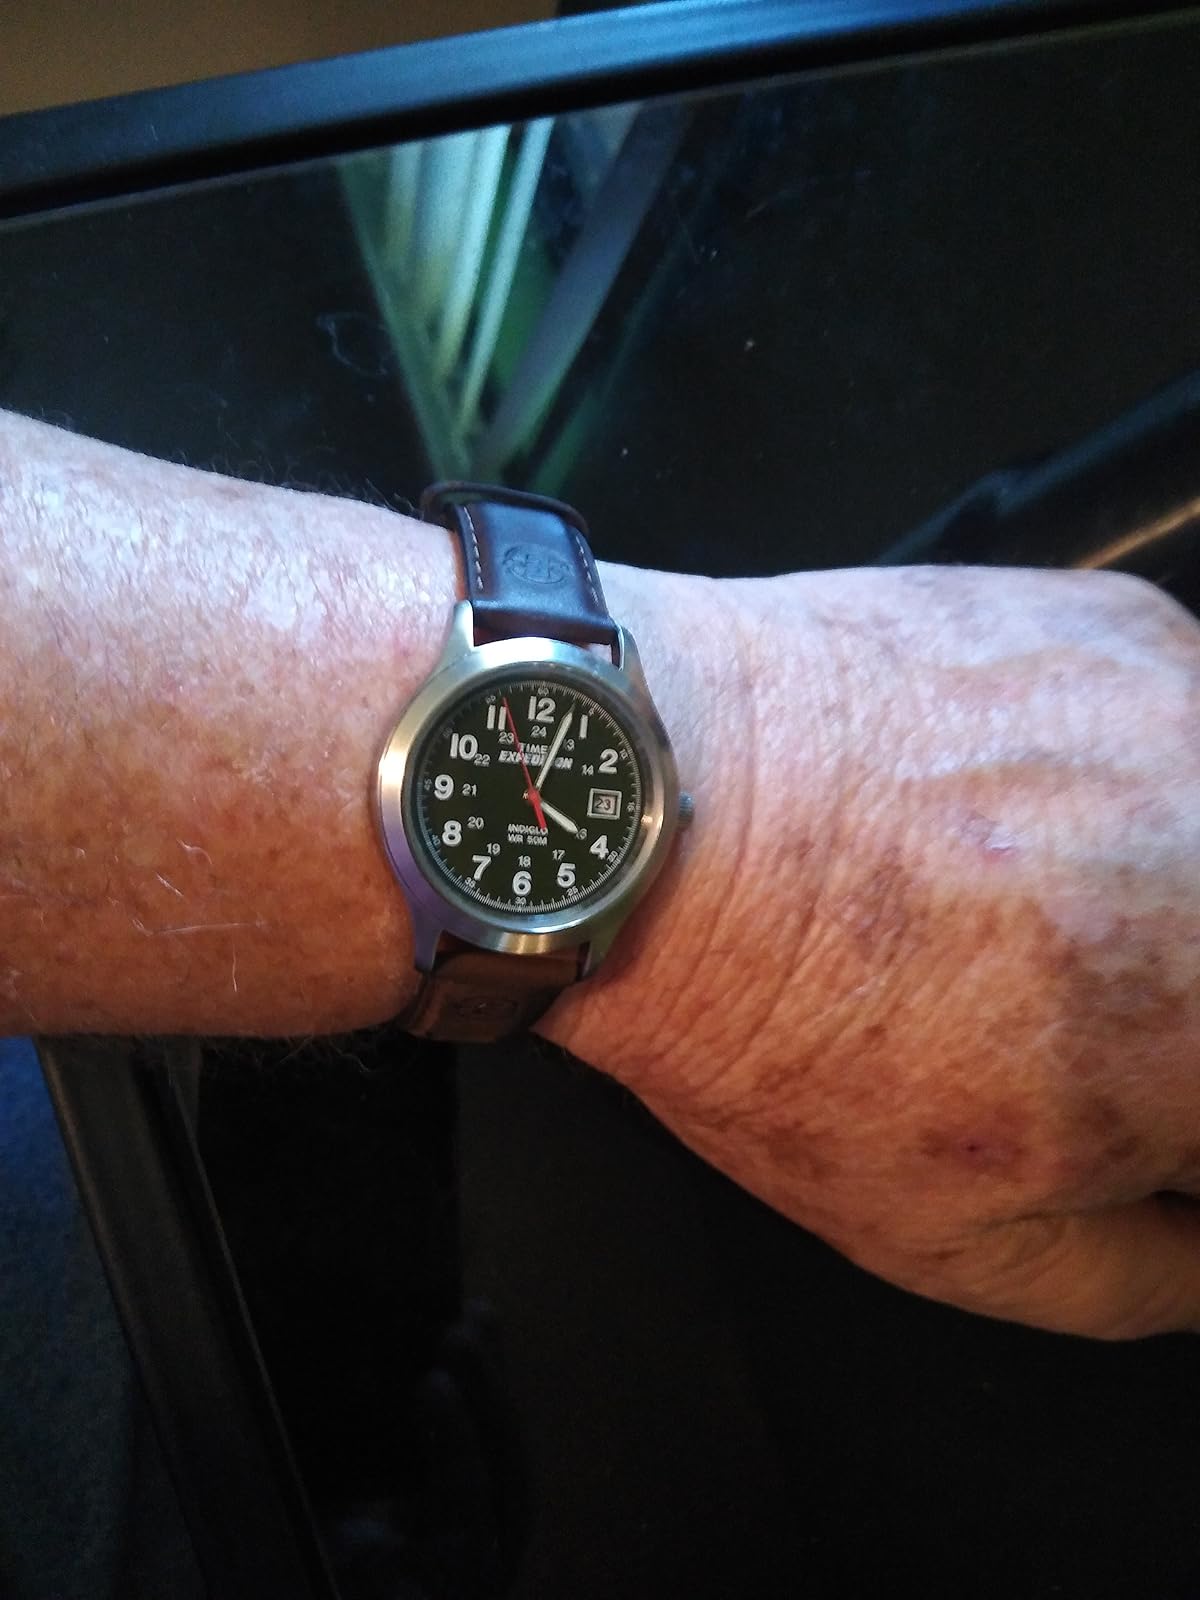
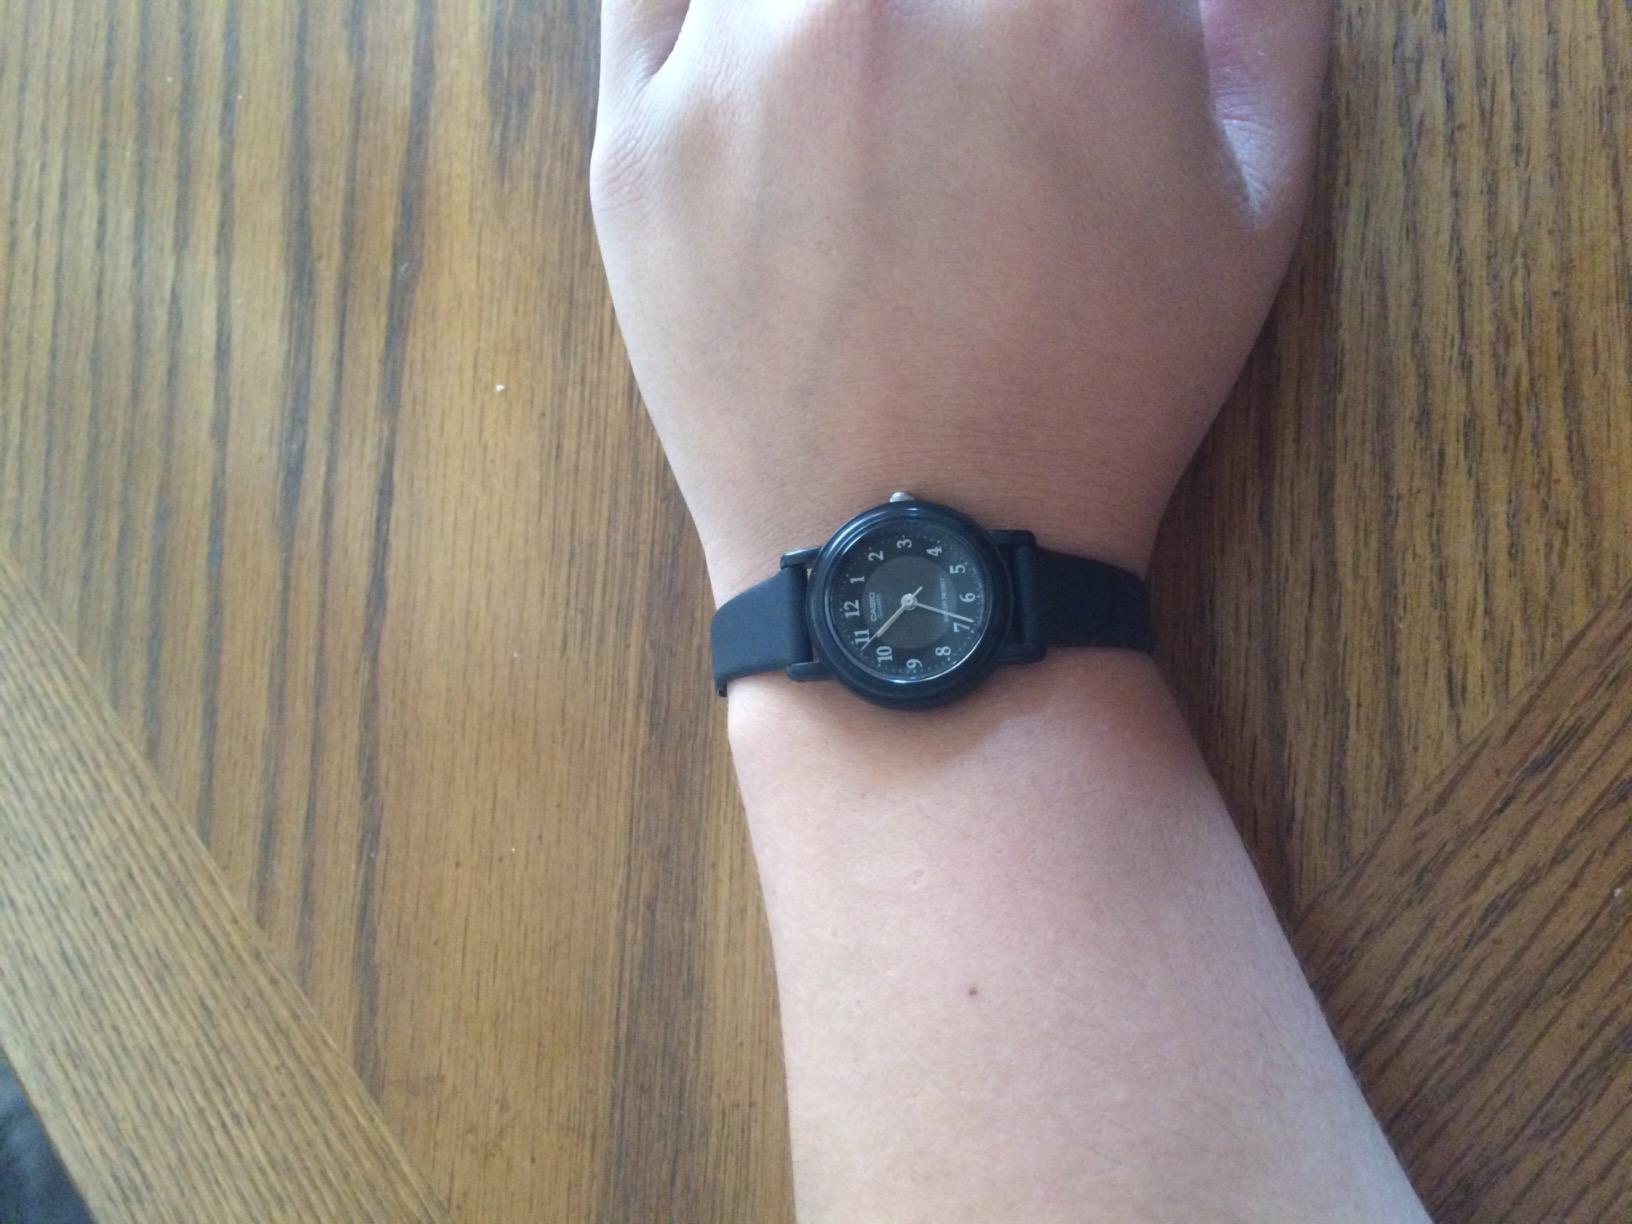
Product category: accessories_watch
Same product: no